K-31 (Kansas highway)

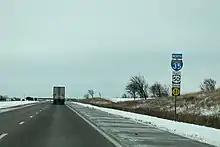
K-31 concurrent with I-35 and US-50

K-31 begins at a diamond interchange with U.S. Highway 69 (US-69) near Fulton in Bourbon County and heads west on a two-lane road to Mapleton. The highway turns north for , then turns west again at a junction with K-52. west of this point, K-31 enters the town of Kincaid, where it begins an concurrency with US-59, and also overlaps US-169 south of Garnett. In Garnett, K-31 leaves US-59 to the west and heads towards Harris where it turns north, again. It turns west at the Franklin County line and overlaps the border until it enters Coffey County, where it continues west toward Waverly. Leaving the town, K-31 heads north again toward Interstate 35 (I-35), and Melvern. It shares a short wrong-way concurrency with I-35 before arriving in Melvern, where it once again turns west.